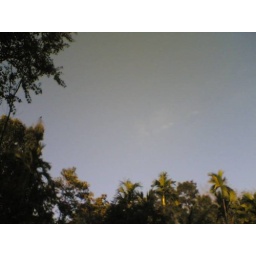
Blue sky above the areca trees